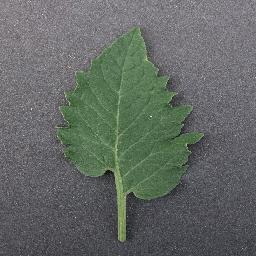
Label: Tomato___healthy